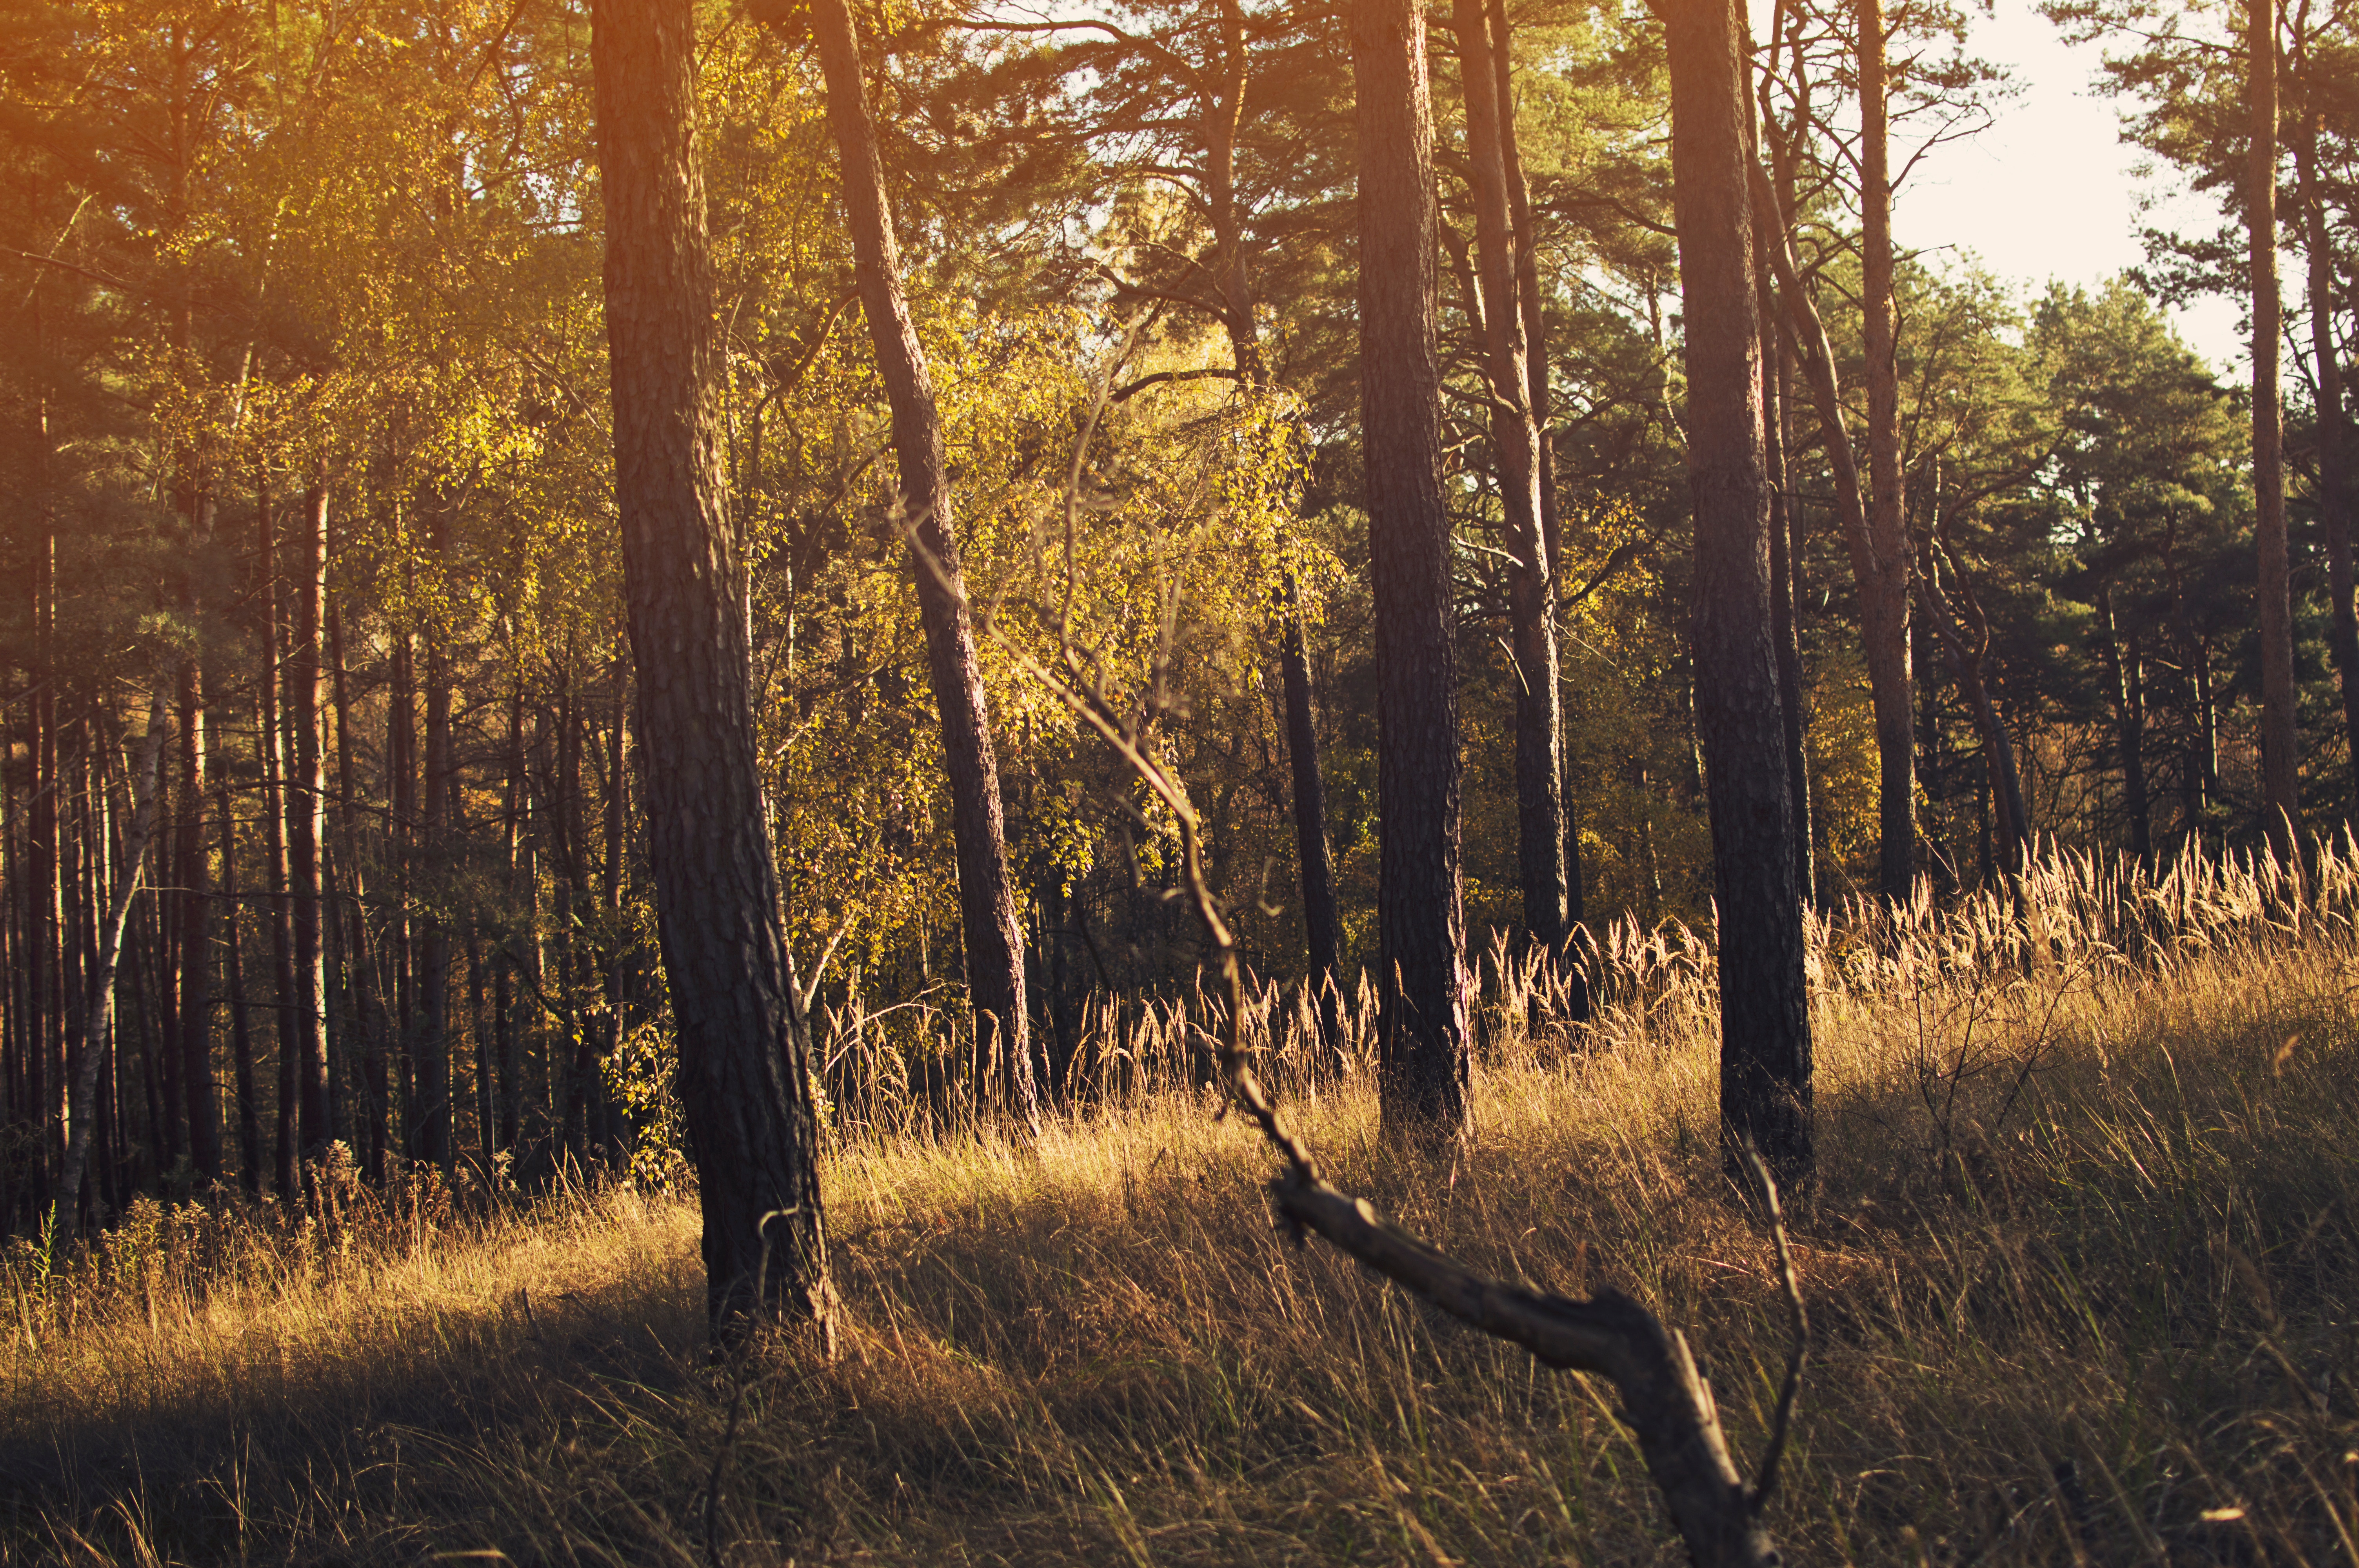
landscape, tree, nature, forest, path, grass, wilderness, branch, sunlight, morning, trunk, wildlife, autumn, deciduous, grove, woodland, ecosystem, nature reserve, state park, biome, old growth forest, grass family, computer wallpaper, temperate broadleaf and mixed forest, temperate coniferous forest, ecoregion, riparian forest, spruce fir forest, tropical and subtropical coniferous forests, northern hardwood forest concept